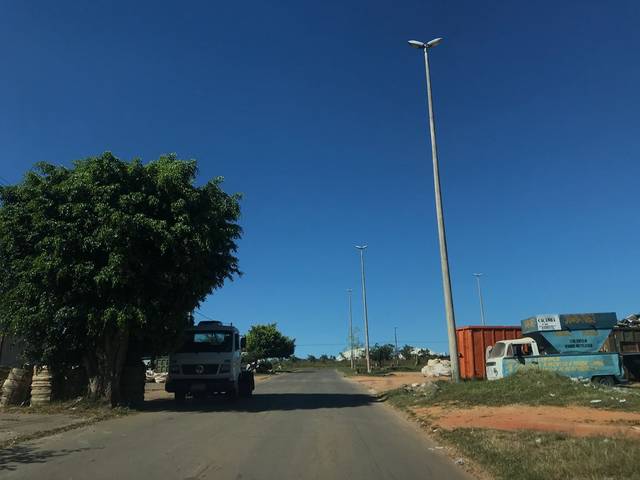
Region: Brazil
Coordinates: -15.608, -47.644